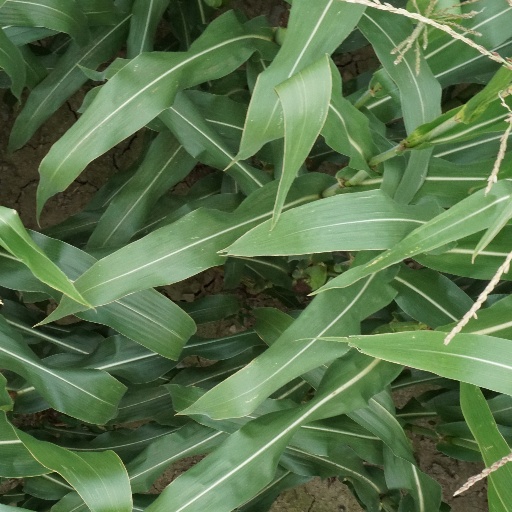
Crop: maize; corn